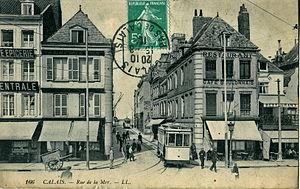
Carte postale ancienne éditée par LL n°166
Le réseau de tramway de Calais est un ancien réseau de transport urbain desservant la ville de Calais, ainsi que les communes voisines, dans le département du Pas-de-Calais. Il a fonctionné de 1879 à 1940.